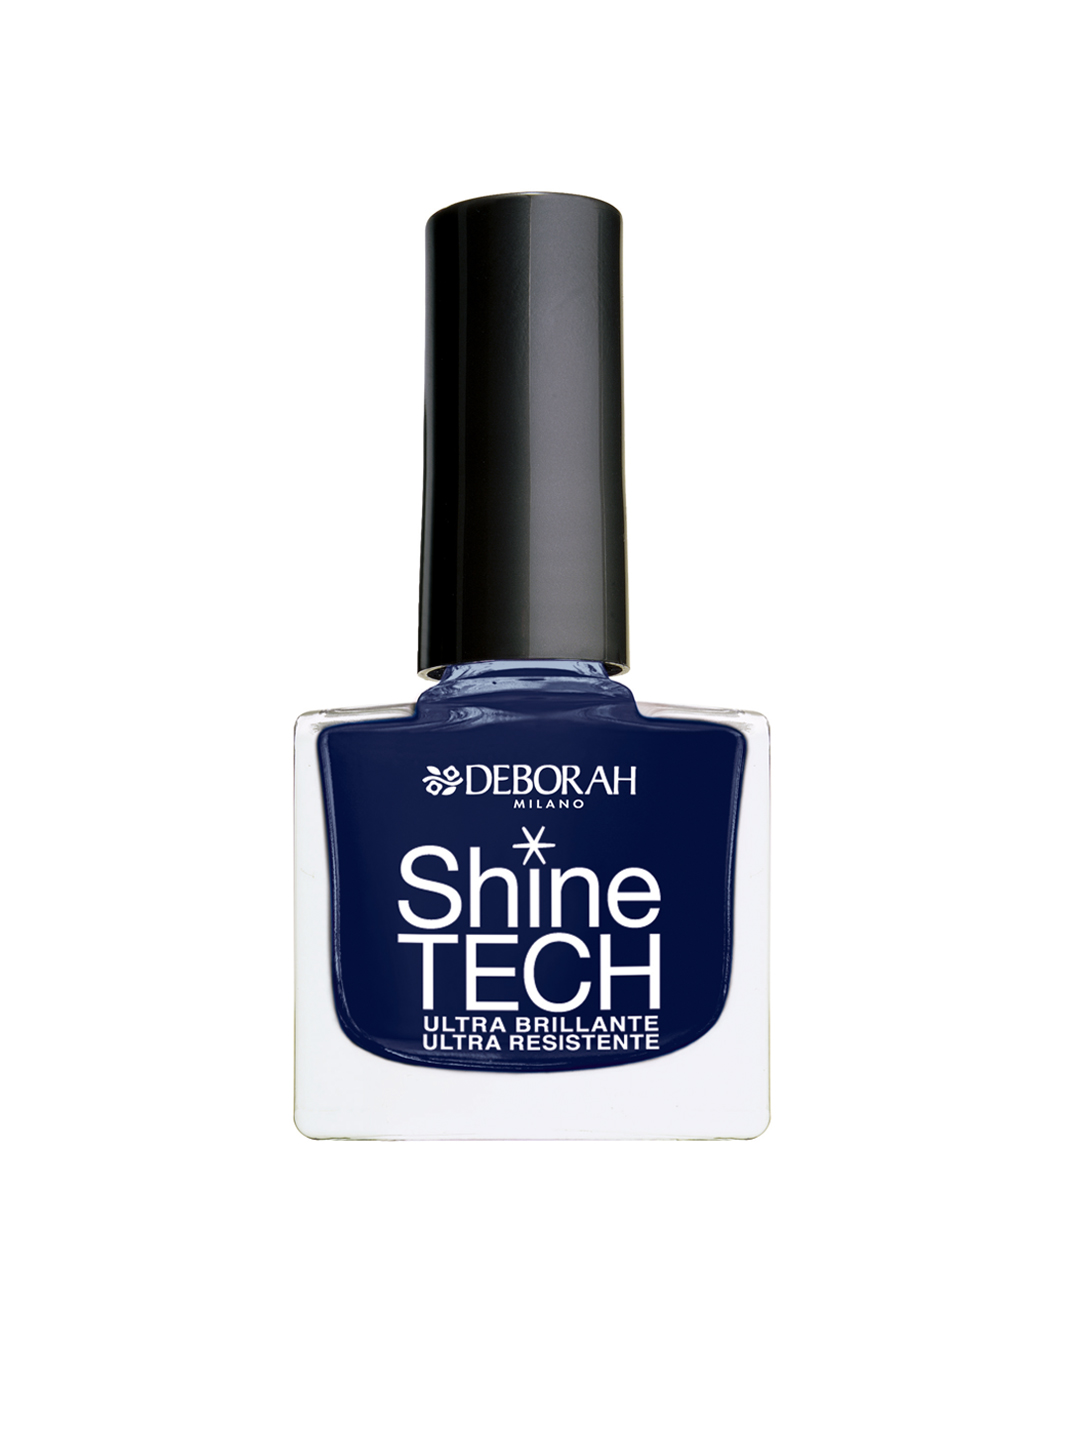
Deborah Shine Tech Sapphire Nail Polish 35
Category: Personal Care / Nails / Nail Polish
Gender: Women
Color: Navy Blue
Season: Spring 2017
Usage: Casual